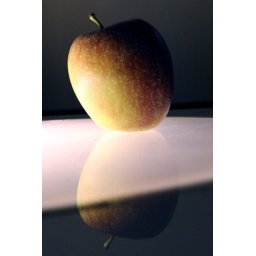
A (mostly) red apple and reflection. Borrowed title, from song of same name, by The Like.